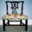
Label: chair